Battle of Honey Springs

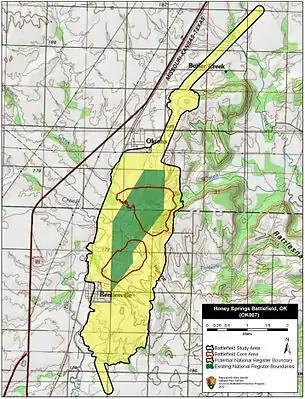
Map of Honey Springs Battlefield core and study areas by the American Battlefield Protection Program.

Blunt's attack began on July 17, with desultory morning skirmishing that revealed many of the Confederate soldiers had wet gunpowder, causing numerous misfires and accidents. The main Union attack began at mid-afternoon, and the beginning of a rain squall intensified the Confederate's ammunition problems. Opposing artillerymen each eliminated one gun on the opposing side during an early artillery duel. Then Blunt saw an opportunity, and ordered the 1st Kansas Colored Infantry to attack. Colonel James M. Williams led the Colored Volunteer infantry forward, but the Confederates held their ground. Williams was wounded, but his troops conducted a disciplined withdrawal and sporadic firing continued. Afterwards, Blunt wrote